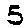
Label: 5